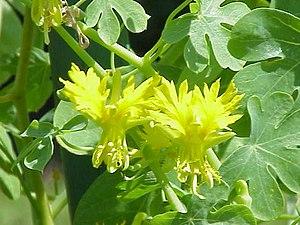
Le genre Tropaeolum regroupe plus de quatre-vingt-cinq espèces de plantes herbacées, de la famille des Tropaéolacées, originaire d'Amérique du Sud. On les retrouve du sud du Mexique jusqu'en Patagonie.